Ingrid Dee Magidson

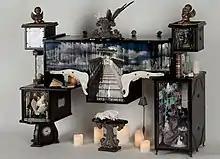
"Cherished Echoes From Afar", layered mixed media assemblage commission for Carolyn Farb 2015

Her art career began in 2005 when she started experimenting with flexible transparent sheets of acetate on which Renaissance images had been transferred. Behind this semi-clear sheet she laid collage, paint and antique objects into a kind of sandwich. The acetate was not transparent enough to elicit the floating quality of the subject she was searching for and soon moved to rigid panels of clear acrylic or Plexiglas. By increasing the space between the collaged background, she was able to put more objects and place butterflies into work. Of particular interest to her work are the Morpho butterflies with their huge wings, intense cobalt blue and reflective surfaces; though she often includes other native and exotic species of butterflies and large insects in her work. By 2007 she had perfected her technique and amassed enough work to present her art for her first one-woman exhibition. In 2008, actors Melanie Griffith and Antonio Banderas acquired a large work for their NYC home. In 2011, the Hermitage Museum Foundation in New York City, a non-profit arm of the Hermitage Museum, featured a work of Magidson's dedicated to Catherine the Great at their annual dinner hosted by Sotheby's Auction House. They continued to feature Magidson's work honoring Catherine the Great at their annual dinners in 2012 at Phillips de Pury and 2013 at the Urban Zen Center. Dara Mitchell, Executive Vice President of American Paintings at Sotheby's saw her work at the close of the 2011 Hermitage Museum Foundation Gala and acquired multiple works. Magidson has had over 30 one-person exhibitions, and 20 group exhibitions to date (2017), including having her work exhibited in international art fairs, such as The Armory Show, New York City, Art Basel Singapore, Zona Maco in Mexico City and Art Toronto, Canada.